Lyons and Yosco

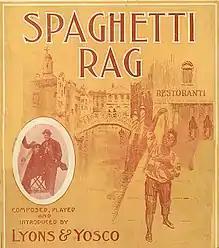
Cover of sheet music "Spaghetti Rag" (1910)

According to David A. Jasen, in his book "Ragtime gems: original sheet music for 25 ragtime classics", sheet music for ragtime songs sometimes sold a million copies (the standard of today's Platinum Record for recorded music). It tended not to happen as quickly as with music sales today, taking as long as 20 years for the hit "Maple Leaf Rag", but it did happen.